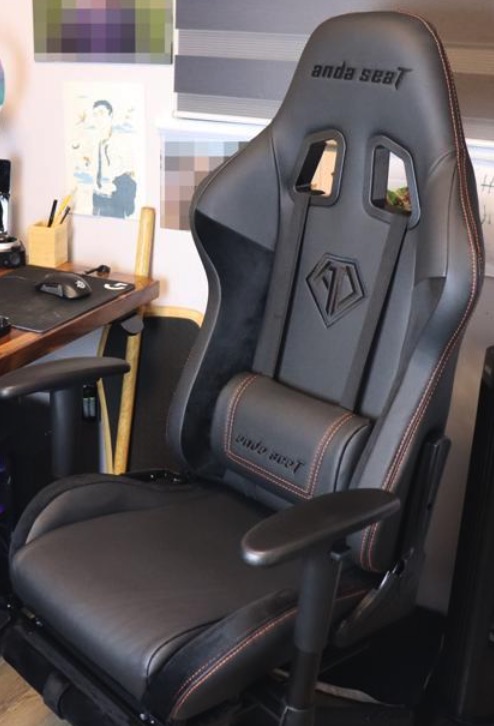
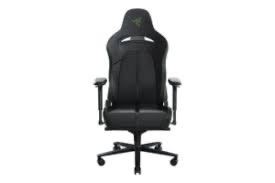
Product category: items_chair
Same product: no